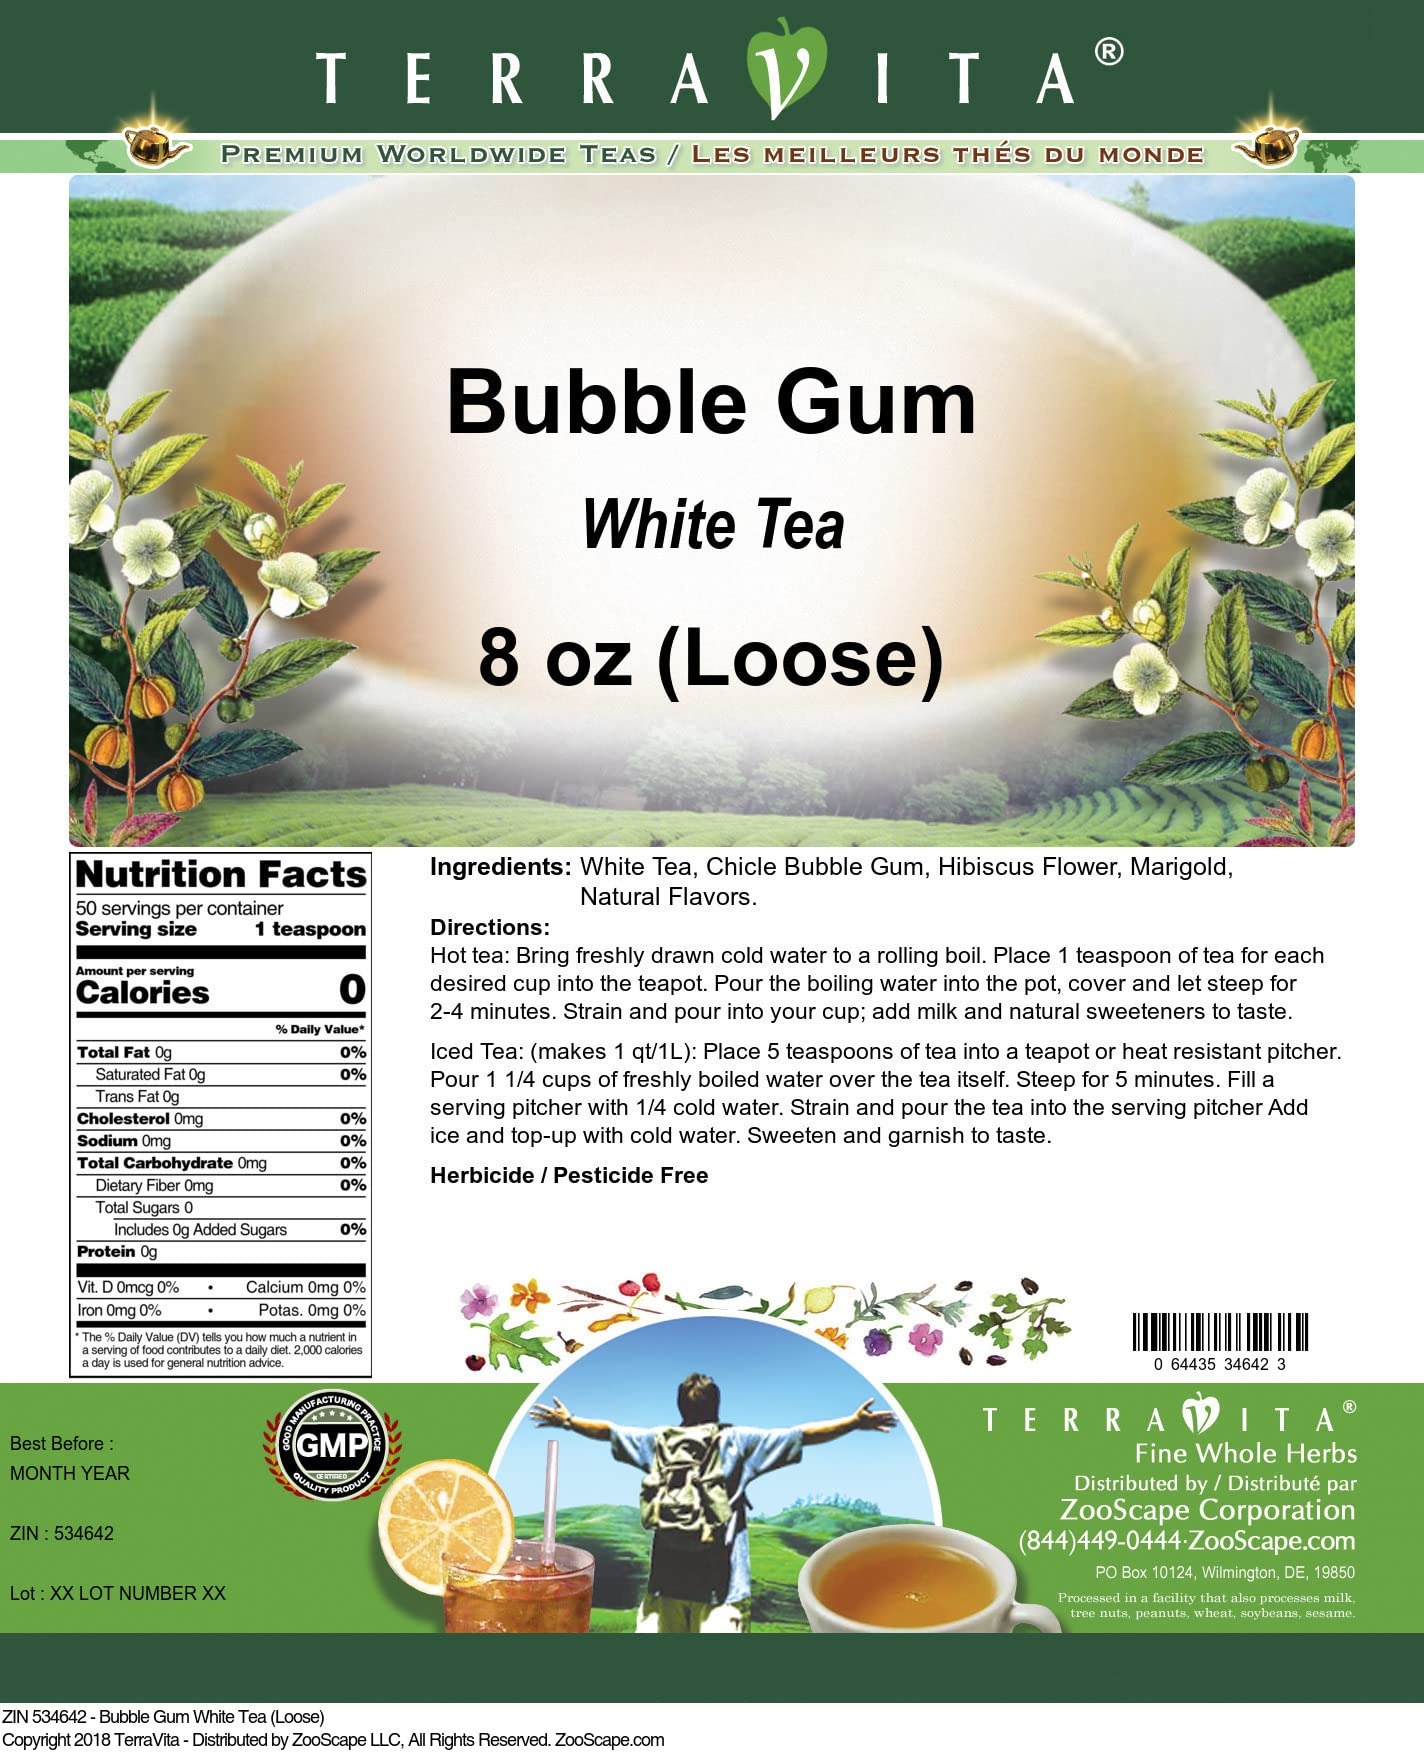
Item Name: Bubble Gum White Tea (Loose) (8 oz, ZIN: 534642) - 2 Pack
Bullet Point 1: Our Bubble Gum White Tea is a mouth-watering flavored White tea with Chicle Bubble Gum, Hibiscus Flower and Marigold that you can enjoy all year round! The aroma and Bubble Gum flavor is a delight! - Ingredients: White tea, Chicle Bubble Gum, Hibiscus Flower, Marigold and Natural Bubble Gum Flavor.
Bullet Point 2: No fillers.
Bullet Point 3: Manufacturer: TerraVita
Bullet Point 4: Size: 8 oz
Bullet Point 5: Loose Leaf White Tea - Packed in a convenient upright pouch!
Product Description: Our Bubble Gum White Tea is a mouth-watering flavored White tea with Chicle Bubble Gum, Hibiscus Flower and Marigold that you can enjoy all year round! The aroma and Bubble Gum flavor is a delight! - Ingredients: White tea, Chicle Bubble Gum, Hibiscus Flower, Marigold and Natural Bubble Gum Flavor. - Hot tea brewing method: Bring freshly drawn cold water to a rolling boil. Place 1 teaspoon of tea for each desired cup into the teapot. Pour the boiling water into the pot, cover and let steep for 2-4 minutes. Strain and pour into your cup; add milk and natural sweeteners to taste. - Iced tea brewing method: (to make 1 liter/quart): Place 5 teaspoons of tea into a teapot or heat resistant pitcher. Pour 1 1/4 cups of freshly boiled water over the tea itself. Steep for 5 minutes. Fill a serving pitcher with 1/4 cold water. Strain and pour the tea into the serving pitcher Add ice and top-up with cold water. Sweeten and garnish to taste. - TerraVita is an exclusive line of premium-quality, natural source products that use only the finest, purest and most potent ingredients found around the world. TerraVita is hallmarked by the highest possible standards of purity, potency, stability and freshness. All of our products are prepared with the highest elements of quality control, from raw materials through the entire manufacturing process, up to and including the moment that the bottles or bags are sealed for freshness and shipped out to you. Our highest possible standards are certified by independent laboratories and backed by our personal guarantee. - TerraVita exists to meet and ensure your family's health and wellness without the harmful effects of chemicals and health products. We strive to make all of our products affordable and reliable and are constantly searching the market
Value: 16.0
Unit: Ounce

Price: 97.46